Hurricane Maria

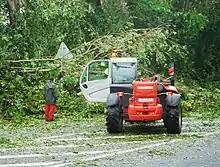
Numerous trees fell across Guadeloupe, clogging roadways with debris.

The infrastructure of Roseau was left in ruins; practically every power pole and line was downed, and the main road was reduced to fragments of flooded asphalt. The winds stripped the public library of its roof panels and demolished all but one wall of the Baptist church. To the south of Roseau, riverside flooding and numerous landslides impacted the town of Pointe Michel, destroying about 80% of its structures and causing most of the deaths in the country. Outside the capital area, the worst of the destruction was concentrated around the east coast and rural areas, where collapsed roads and bridges isolated many villages. The port and fishing town of Marigot, Saint Andrew Parish, was 80% damaged. Settlements in Saint David Parish, such as Castle Bruce, Good Hope and Grand Fond, had been practically eradicated; many homes hung off cliffs or decoupled from their foundations. In Rosalie, rushing waters gushed over the village's bridge and damaged facilities in its bay area. Throughout Saint Patrick Parish, the extreme winds ripped through roofs and scorched the vegetation. Buildings in Grand Bay, the parish's main settlement, experienced total roof failure or were otherwise structurally compromised. Many houses in La Plaine caved in or slid into rivers, and its single bridge was broken.